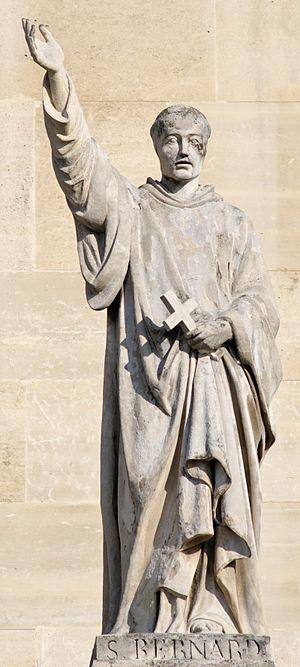
Saint Bernard par François Jouffroy. Pierre, avant 1853. Troisième statue du Pavillon Richelieu au Pavillon Colbert, cour Napoléon, palais du Louvre.
Bernard de Fontaine, abbé de Clairvaux, né en 1090 à Fontaine-lès-Dijon et mort le 20 août 1153 à l'abbaye de Clairvaux, est un moine bourguignon, réformateur de la vie religieuse catholique.
Les Hommes illustres ou Hommes célèbres sont une série de 86 statues installées sur les ailes de la cour Napoléon du palais du Louvre à Paris, en France, entre 1853 et 1857.